Francis II of France

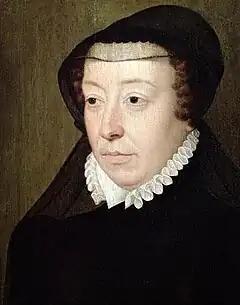
Portrait of Catherine de' Medici, mother of Francis II

Opposition to the Guise administration which had been bubbling under the surface during Francis II's reign, coalesced around two primary axes. Firstly there was religious opposition from Protestants such as La Roche Chandieu, secondly there was opposition from military men of the minor gentry, such as Castlenau; these groups came together under the leadership of the seigneur de la Renaudie to form a conspiracy to seize the king and arrest or kill the Cardinal de Lorraine and the Duke de Guise. The group planned to push for Antoine of Navarre to lead them, and become a 'regent' for Francis II. When he proved uninterested in their plot, they moved to the more dubious claim of his brother Condé. He was more receptive to the plan.